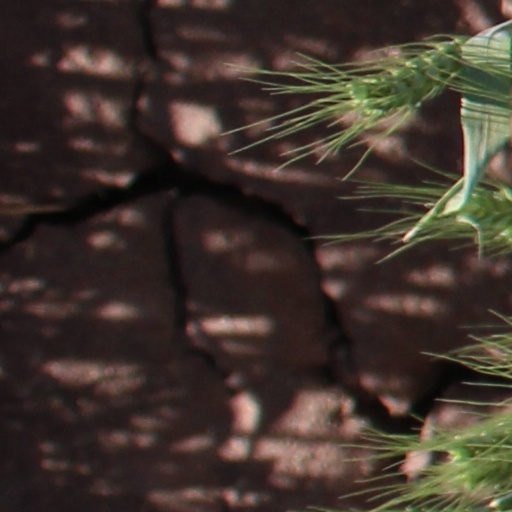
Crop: wheat